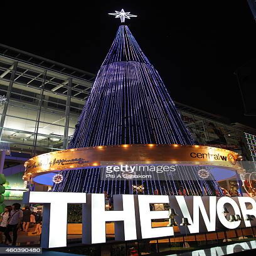
the display of christmas lights at shopping mall